Paulo Pimenta (politician)

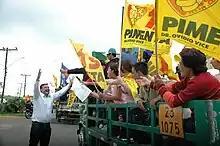
Paulo Pimenta with supporters

In 2002, Pimenta was elected federal deputy with the largest share of the vote obtained in the central region of the state for a candidate from said region, as well as the most voted PT candidate from outside of the Porto Alegre region. He was reelected in 2006 with 104,430 votes, and was reelected again in 2010 as the most voted deputy from the PT in Rio Grande do Sul with 153,172 votes. He was again the most voted for federal deputy from the PT in 2014 with 140,868 votes. In 2018, he was reelected with 151,719 votes. In 2022, Pimenta was the third most voted for federal deputy in Rio Grande do Sul, with 223,109 votes, the most votes for a PT candidate in the history of the state.